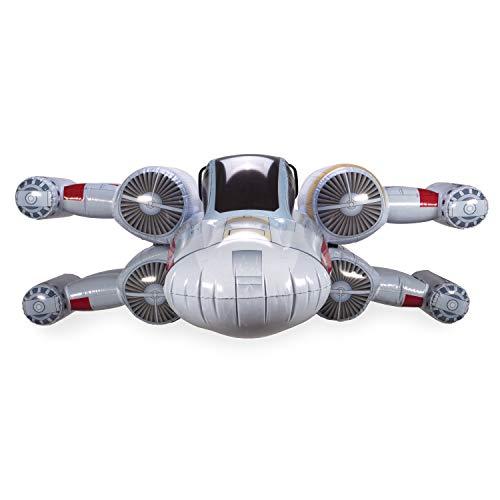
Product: SwimWays Star Wars X-Wing Fighter Inflatable Ride-On Float
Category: Toys & Games | Sports & Outdoor Play | Pools & Water Toys | Pool Rafts & Inflatable Ride-ons
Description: The Star Wars X-Wing fighter inflatable ride-on float is a pool float from Swimways shaped like the famous spacecraft from the Star Wars movies.
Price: $43.90
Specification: ProductDimensions:56x66x27inches|ItemWeight:4.75pounds|ShippingWeight:4.75pounds(Viewshippingratesandpolicies)|ASIN:B07NHCHLYX|Itemmodelnumber:B07NHCHLYX|Manufacturerrecommendedage:5yearsandup